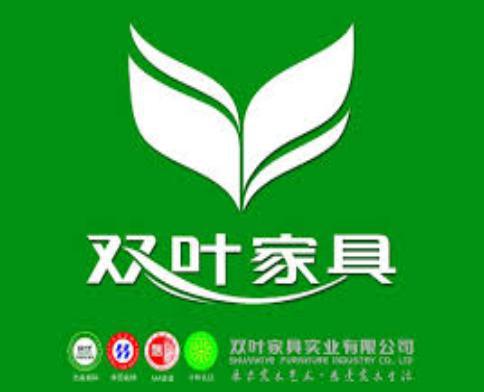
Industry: Necessities